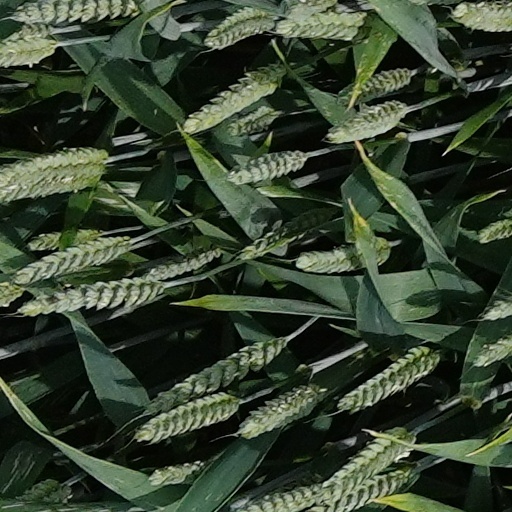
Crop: wheat